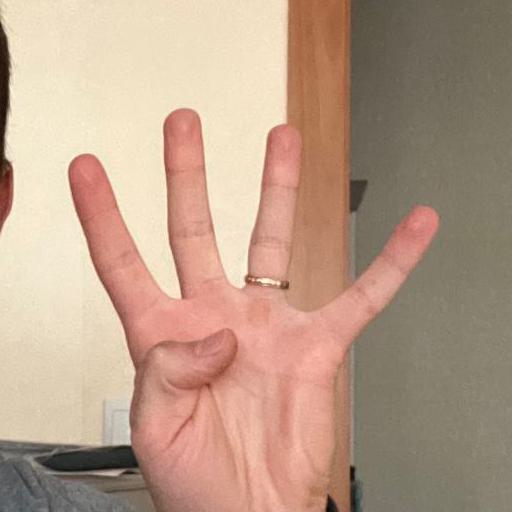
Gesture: four